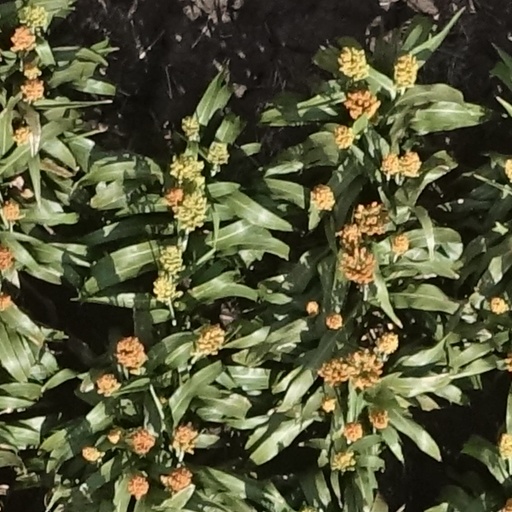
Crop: sorghum